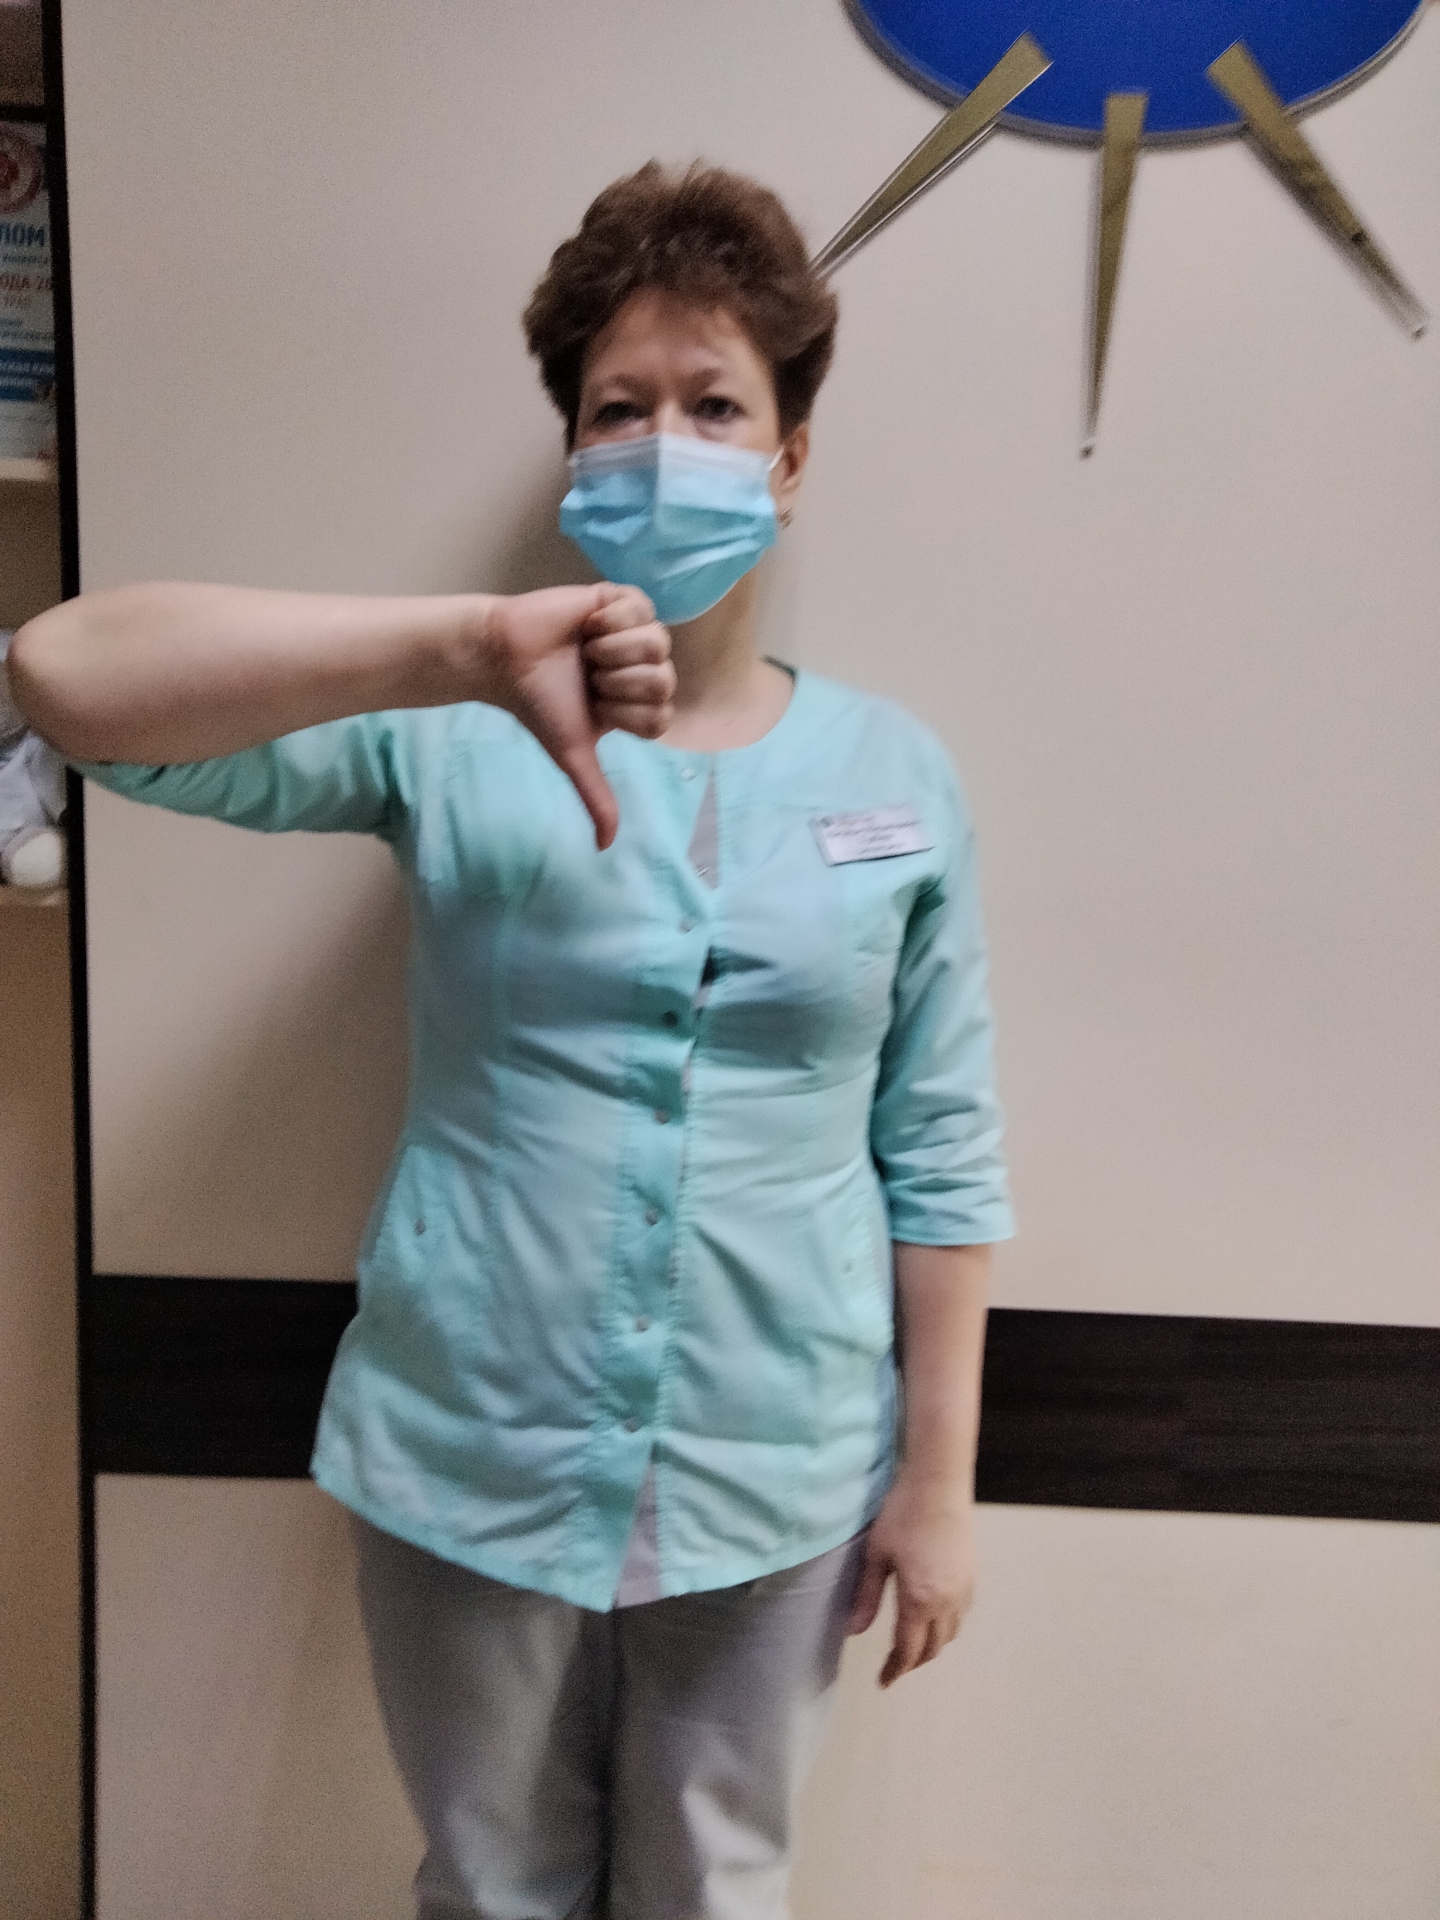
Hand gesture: dislike